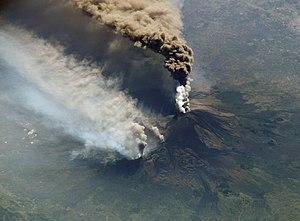
Éruption de l'Etna du 30 octobre 2002, photographiée depuis la Station spatiale internationale. On peut voir le panache éruptif émis par le cratère sommital, ainsi que des incendies causés par des coulées de lave en contrebas. Les poussières du panache sont charriées vers le sud-est par les vents de basse altitudes puis plein sud à plus haute altitude. Des cendres sont ainsi tombées sur la Libye, à plus de 500 km de distance. L'éruption de 2002 est l'une des plus vigoureuses éruptions de l'Etna ces dernières années. Aucun village n'a cependant été détruit par les coulées de lave.
La Terre est la troisième planète par ordre d'éloignement au Soleil et la cinquième plus grande aussi bien par la masse que le diamètre du Système solaire. Par ailleurs, elle est le seul objet céleste connu pour abriter la vie. Elle orbite autour du Soleil en 365,256 jours solaires — une année sidérale — et réalise une rotation sur elle-même relativement au Soleil en 23 h 56 min 4 s — un jour sidéral — soit un peu moins que son jour solaire de 24 h du fait de ce déplacement autour du Soleil. L'axe de rotation de la Terre possède une inclinaison de 23°, ce qui cause l'apparition des saisons.
Les stratovolcans listés ci-dessous sont actifs ou l'ont été pendant l'Holocène. Le Global Volcanism Program de la Smithsonian Institution en dénombre plus de 700.